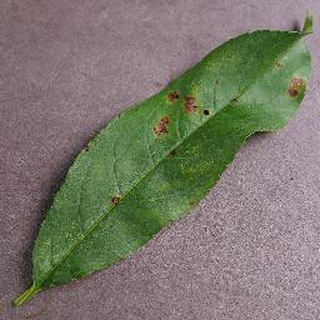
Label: peach_bacterial_spot